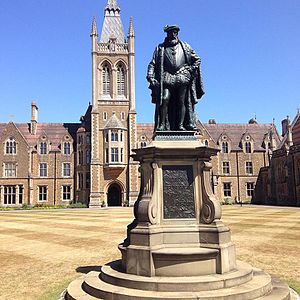
Charterhouse School
Caharterhouse School med statue af Thomas Sutton i forgrunden
Charterhouse School er en af de fornemste og dyreste engelske privatskoler. Skolen blev grundlagt i 1611 af Thomas Sutton på Charterhouse Square i London, hvor der havde ligget et karteuserkloster. I 1872 flyttede skolen til Surrey, men eleverne bliver stadig kaldt karteusere.